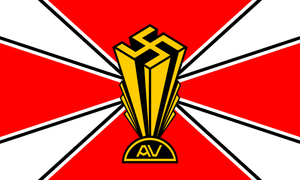
Le Bund germano-américain ou Fédération germano-américaine était une organisation américaine nazie active dans les années 1930. Son objectif principal était de promouvoir une vision favorable de l'Allemagne nazie aux États-Unis.